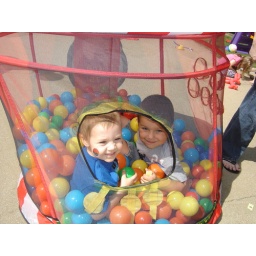
Birthday boy in the ball pit